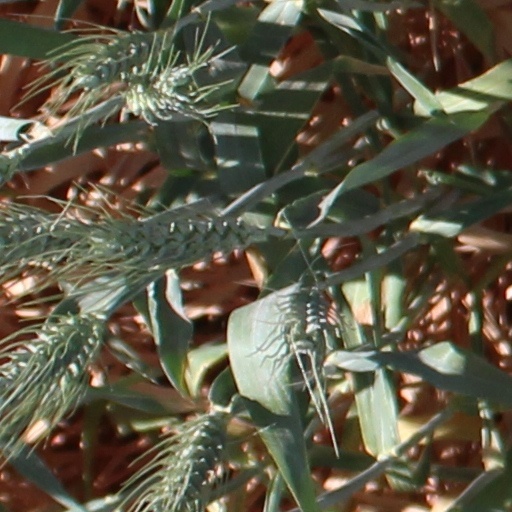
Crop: wheat